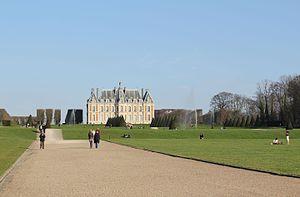
Château de Sceaux.